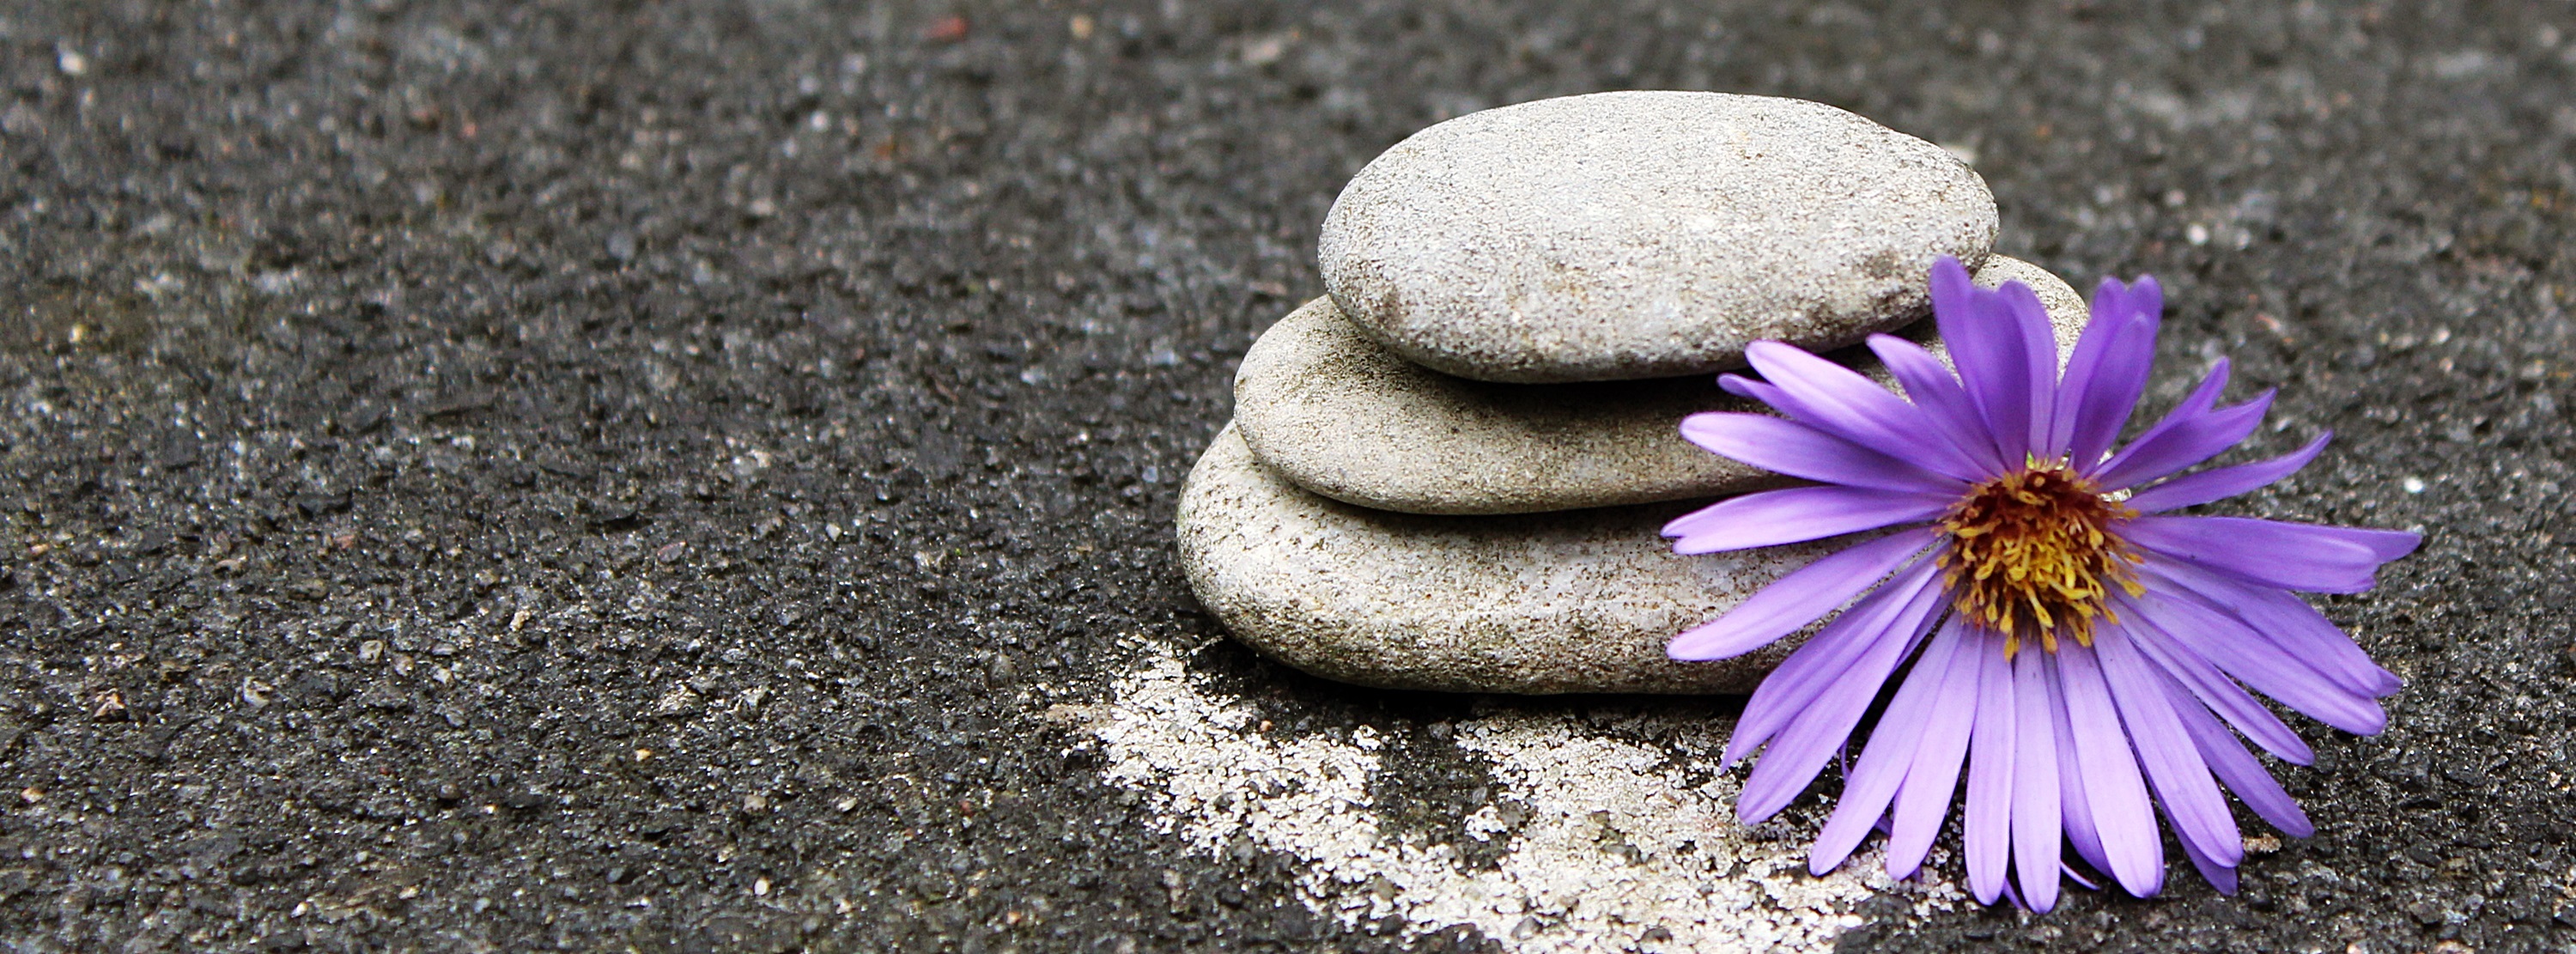
nature, grass, rock, blossom, plant, leaf, flower, purple, petal, bloom, decoration, spring, symbol, balance, autumn, meditate, soil, botany, rest, stack, yellow, garden, close, flora, zen, spiritual, ornament, stone tower, close up, stones, art, relaxation, background, meditation, shrub, yoga, cairn, serenity, granite, patience, silent, purple flower, harmony, form, layered, spirituality, wellness, macro photography, steinig, inner calm, fern stlich, decorative stones